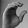
ASL letter: C